Ian Smith

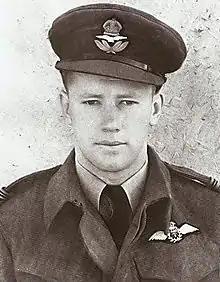
Smith in the 1940s

When the Second World War broke out in 1939, Southern Rhodesia had had self-government for 16 years, having gained responsible government from the UK in 1923. It was unique in the British Empire and Commonwealth in that it held extensive autonomous powers (including defence, but not foreign affairs) while lacking dominion status. As a British colony, Southern Rhodesia entered the conflict automatically when Britain declared war on 3 September 1939, but its government issued a symbolic declaration of war anyway. Smith, who was about halfway through his university course, later described feeling patriotically compelled to put his studies aside to "fight for Britain and all that it represented". Excited by the idea of flying a Spitfire, he wanted to join the air force, but was prevented from immediately doing so by a policy adopted in Rhodesia not to recruit university students until after they graduated. Smith engineered his recruitment into the Royal Air Force (RAF) in spite of this rule during 1940, suppressing mention of his studies, and formally joined in September 1941.